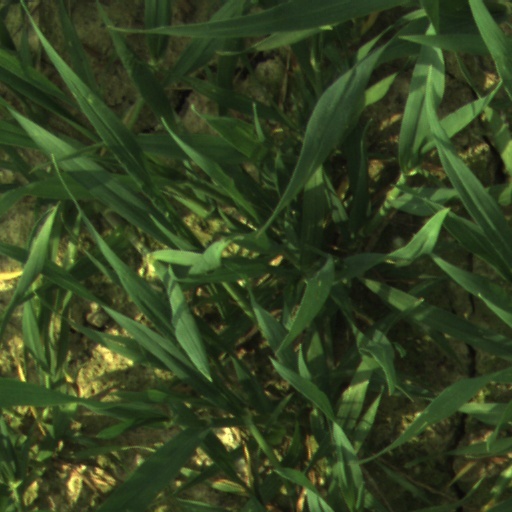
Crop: wheat